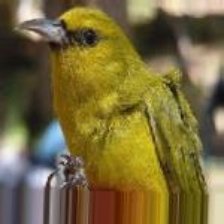
Species: ANIANIAU
Scientific name: MAGUMMA PARVA